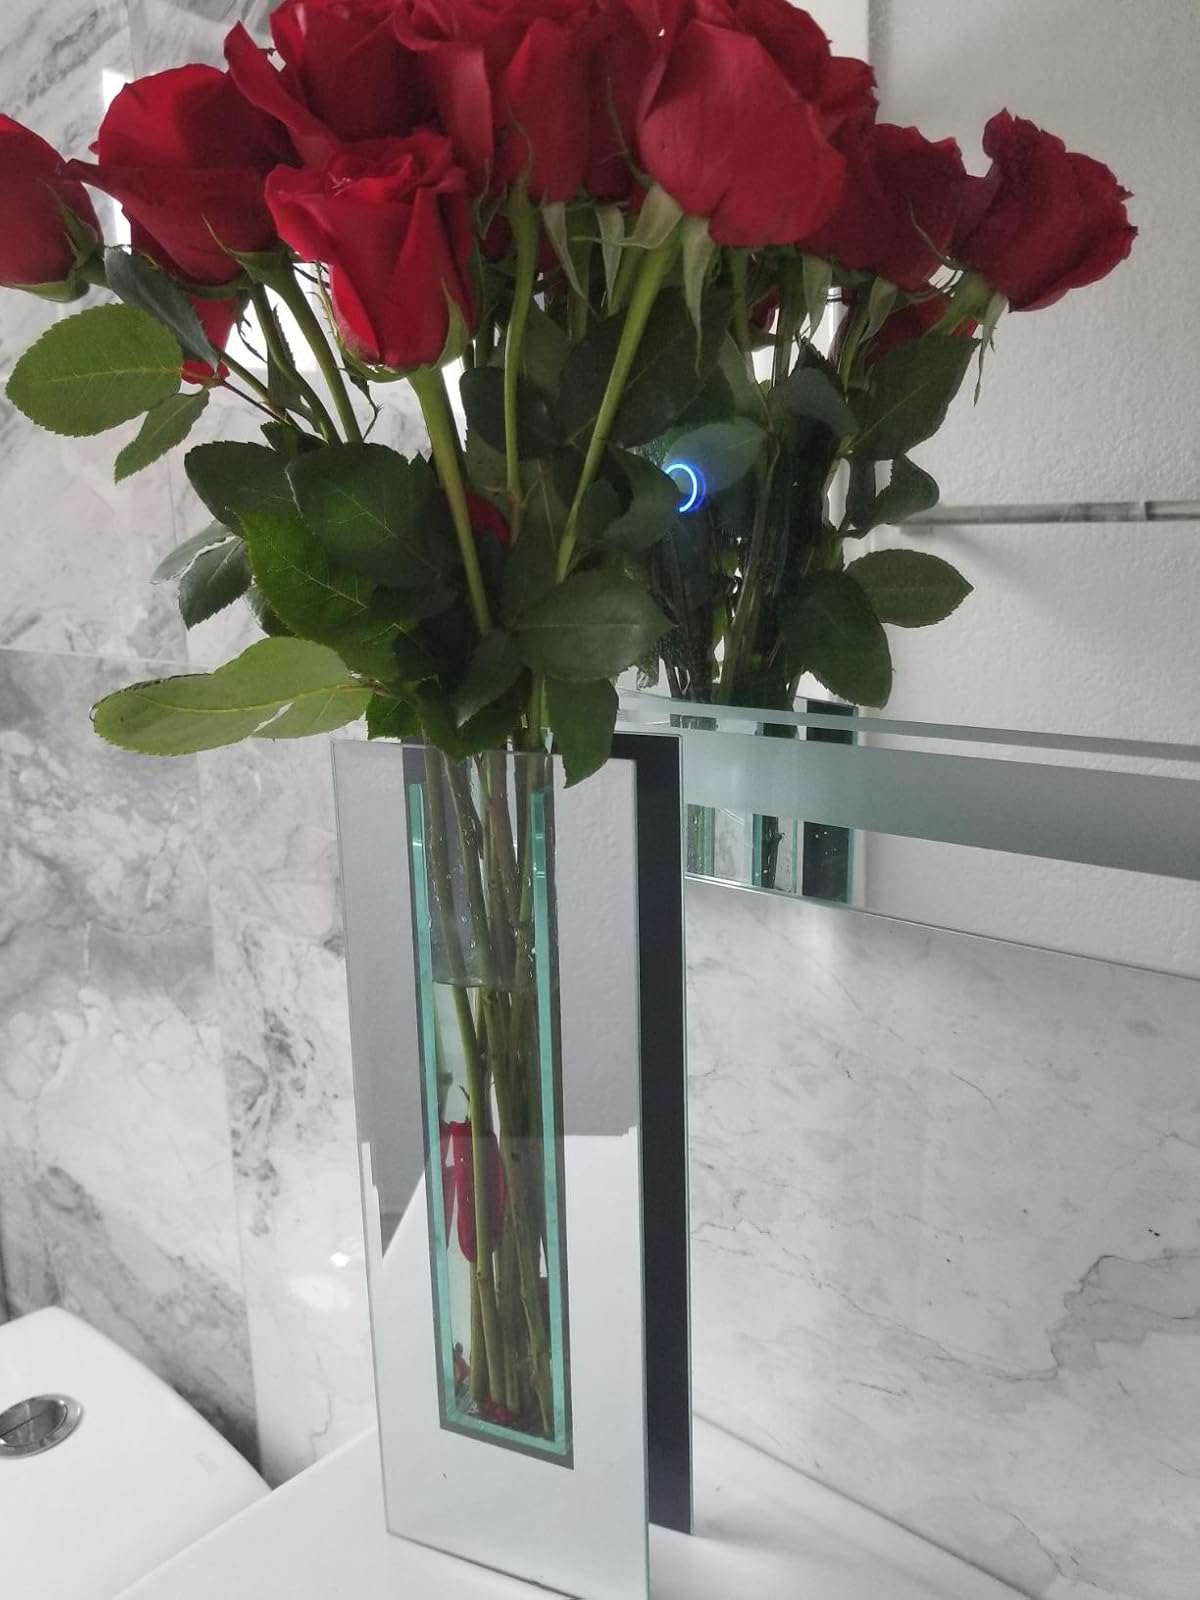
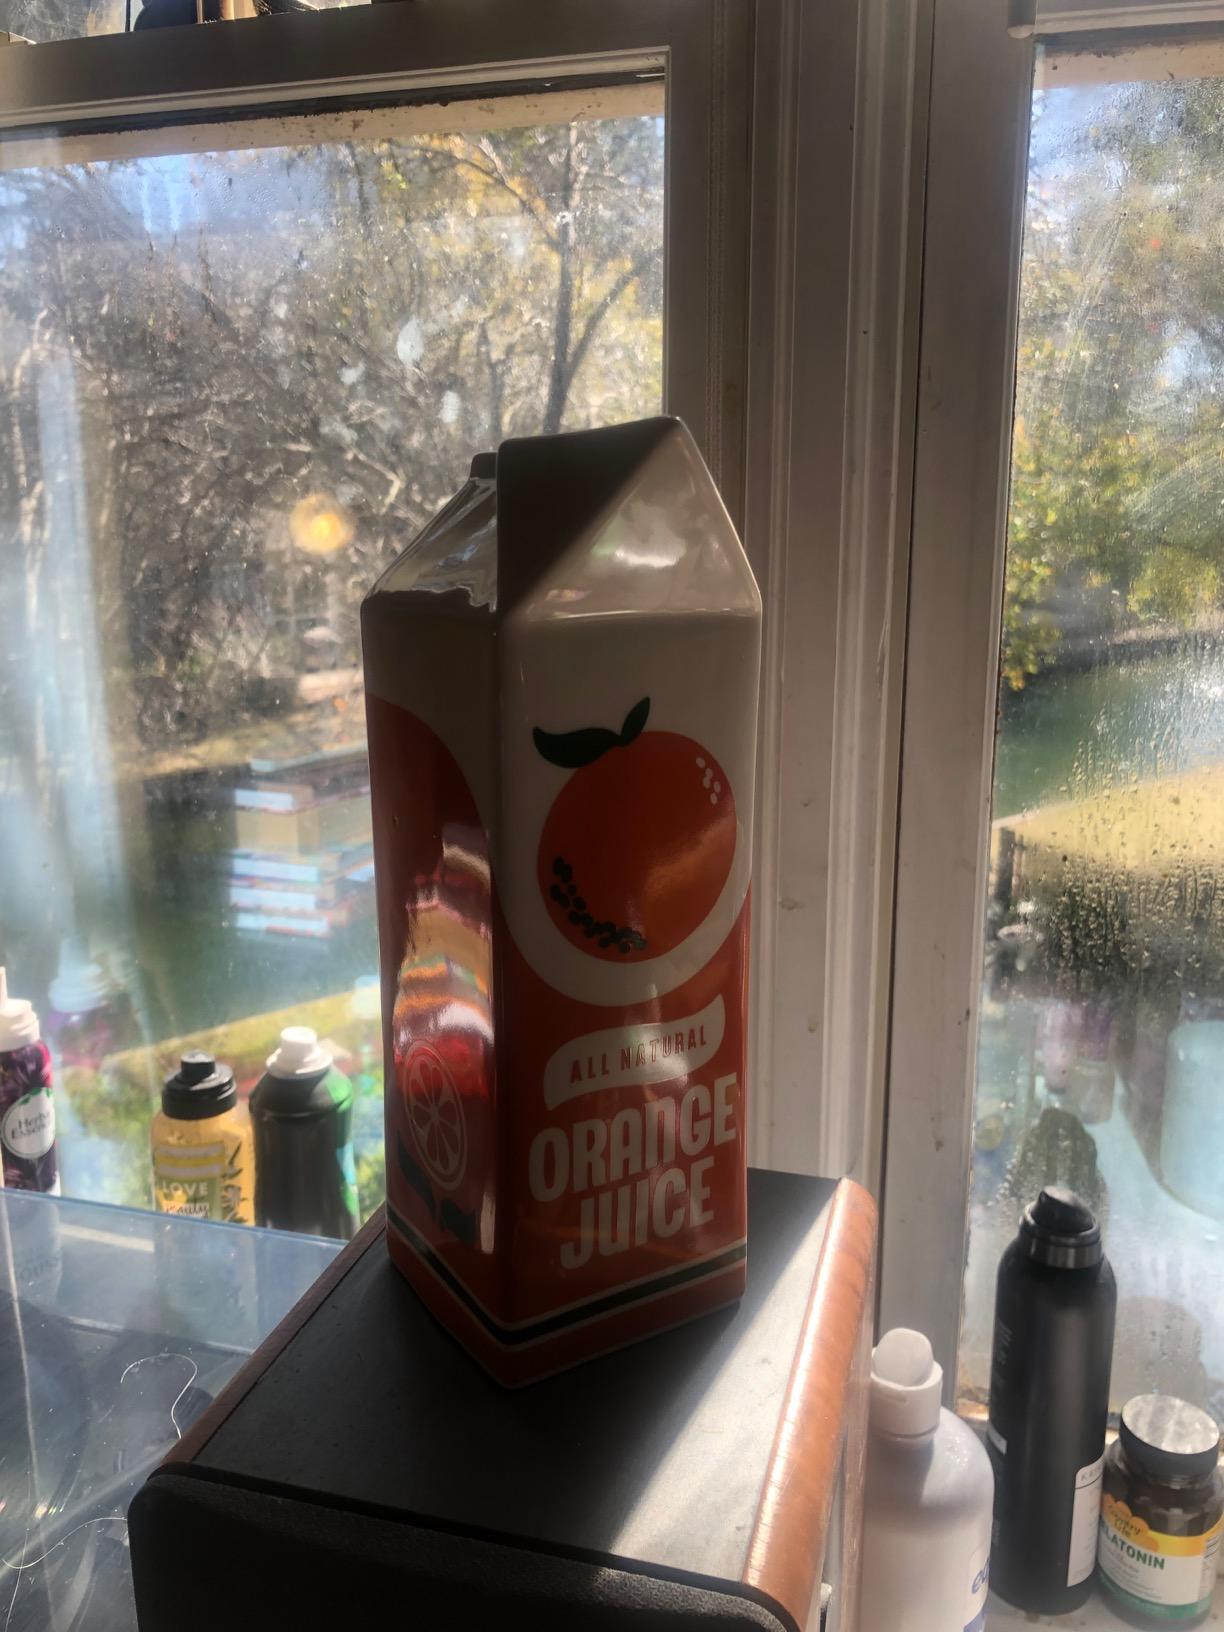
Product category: vase
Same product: no